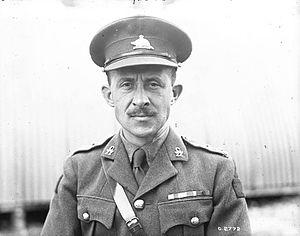
Lieutenant-colonel Thomas-Louis Tremblay «À 11.30 je reçois ordre de me rapporter à la Brigade immédiatement. Vers une heure moins quart, le Brigadier [-général] arrive et nous informe McKenzie du 26ième et moi que la Brigade a ordre d’attaquer cet après-midi et de s’emparer de Courcelette
Le Royal 22ᵉ Régiment ou R22ᵉR est l'un des trois grands régiments d'infanterie des Forces armées canadiennes. En anglais, les militaires du régiment sont surnommés les Vandoos à cause de la prononciation de « vingt-deux » avec un accent anglais ; par extension le régiment est surnommé The Vandoos, en anglais. Chez les francophones, le régiment est souvent appelé tout simplement 22 ou 22ᵉ. C'est le seul régiment d'infanterie régulier entièrement francophone au Canada.
Thomas-Louis Tremblay est né le 16 mai 1886 à Chicoutimi, au Québec et mort le 28 mars 1951à Québec est un soldat, commandant du Corps expéditionnaire canadien lors de la première guerre mondiale, et ingénieur civil.